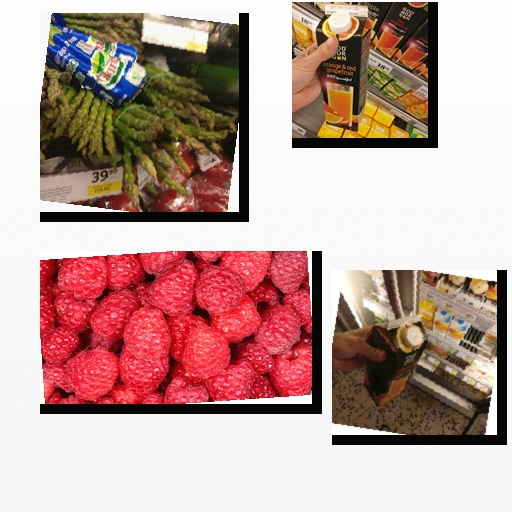
Food items: asparagus, raspberry, orange_red_grapefruit_juice, grapefruit_juice